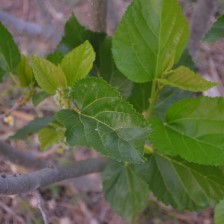
Variety: ChiangMaiBuriram60